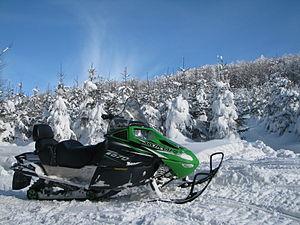
Arctic Cat est un producteur de véhicules tout-terrain de type quad et de motoneiges basé à Thief River Falls au Minnesota. C’est un des quatre producteurs de motoneiges, produisant une bonne partie des véhicules d'un marché annuel mondial d'environ 200 000 unités.